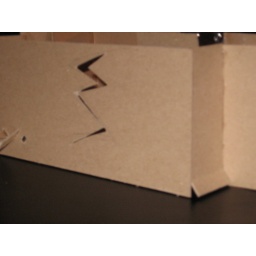
smaller window for exhibitionist and at lower right corner a small door to get under the floor for the voyeur